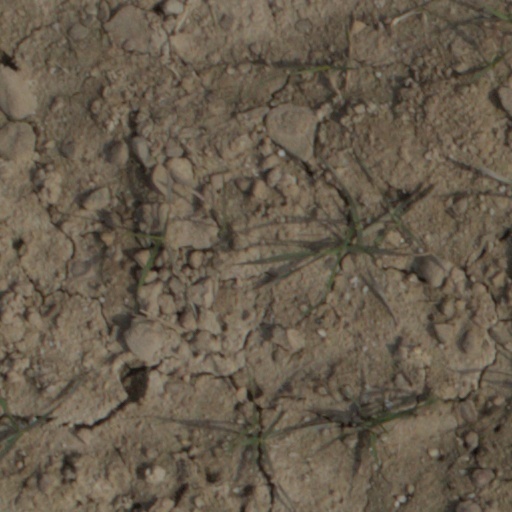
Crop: wheat